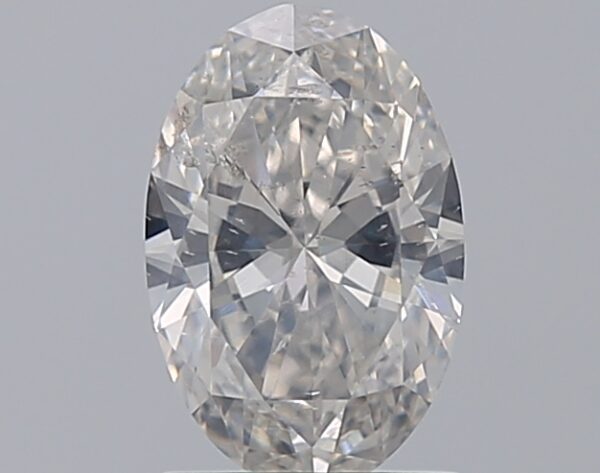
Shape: oval
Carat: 1.22
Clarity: SI2
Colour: G
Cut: EX
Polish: VG
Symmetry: VG
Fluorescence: N
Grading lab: IGI
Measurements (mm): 9.02 x 5.89 x 3.49